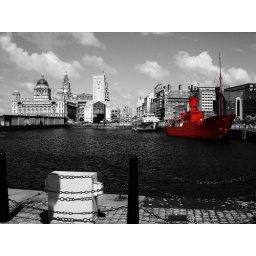
A large red boat caught my attention in the heart of liverpool especially considering the city's maritime history